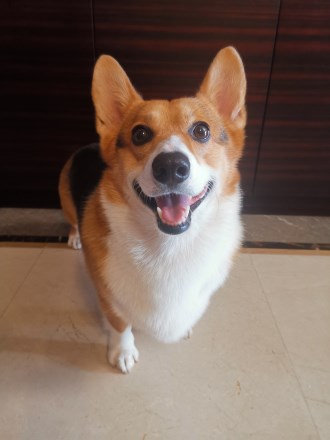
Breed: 2909-n000116-Cardigan